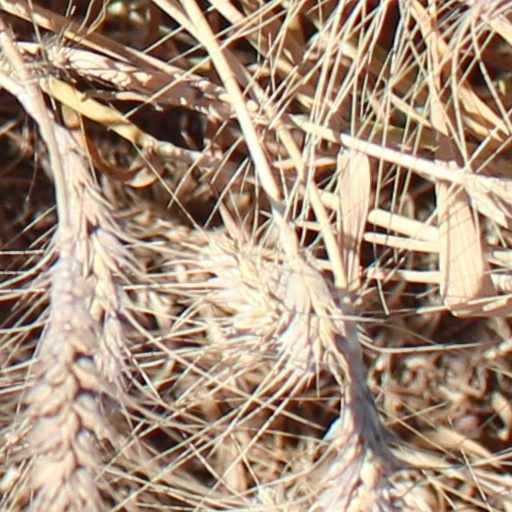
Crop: wheat